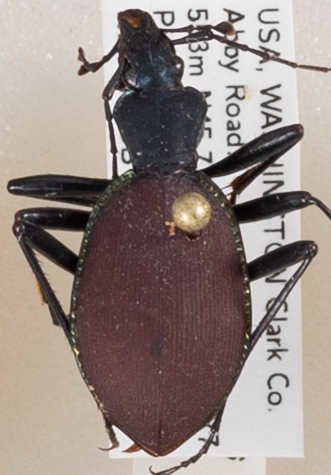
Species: Scaphinotus angusticollis
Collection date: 2018-05-15
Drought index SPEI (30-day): -2.09
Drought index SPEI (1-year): -0.24
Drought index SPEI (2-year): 0.71